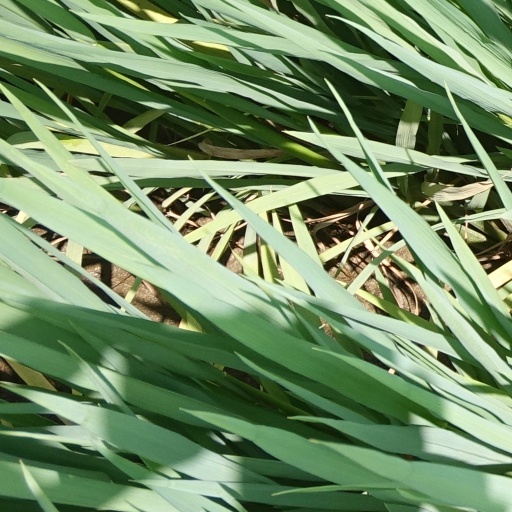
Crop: rice